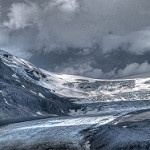
Scene: Outdoor